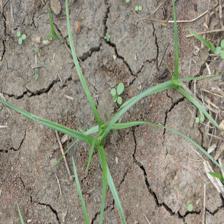
Label: Grass